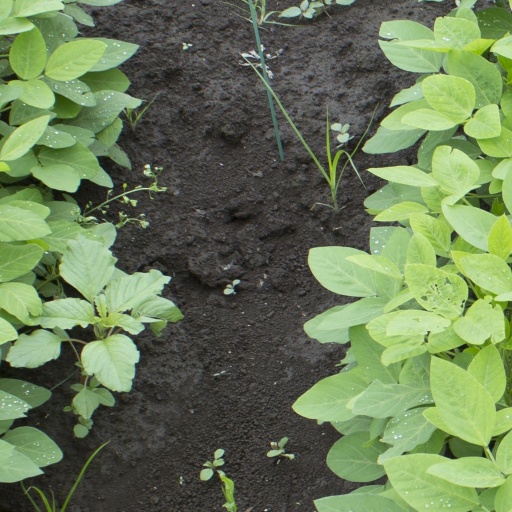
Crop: soybean